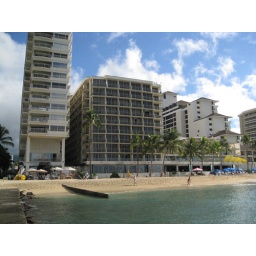
The Outrigger is the building in the middle. Our room is behind the fronds of the palm tree on the left.